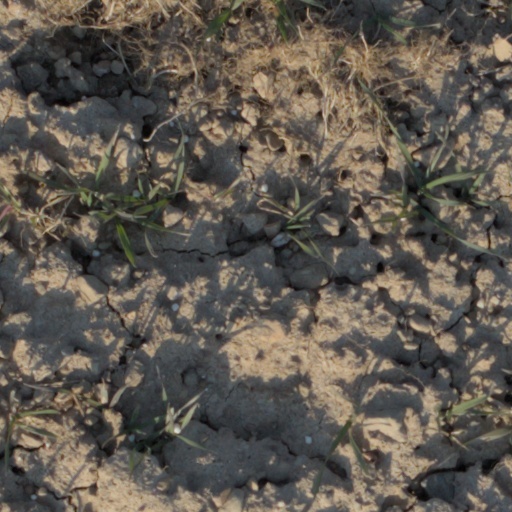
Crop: wheat